LED tube

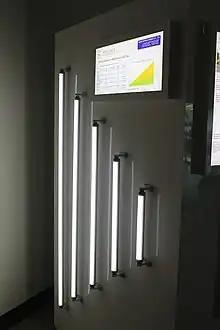
LED tubes

LED tube is a type of LED lamp used in fluorescent tube luminaires with G5 and G13 bases to replace traditional fluorescent tubes. As compared to fluorescent tubes, the most important advantages of LED tubes are energy efficiency and long service life. LED tubes are sometimes also referred to as ‘LED fluorescent tubes’.